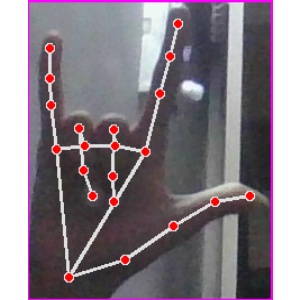
अक्षर: व